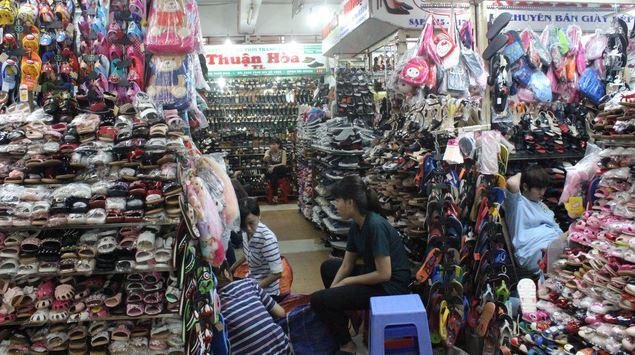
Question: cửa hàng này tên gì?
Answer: thuận hòa